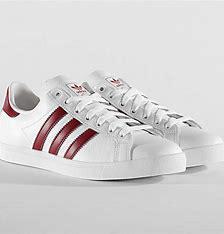
Brand: Adidas
Model: Coast Star